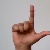
The image shows a hand gesture representing the letter 'L' in Indian Sign Language.